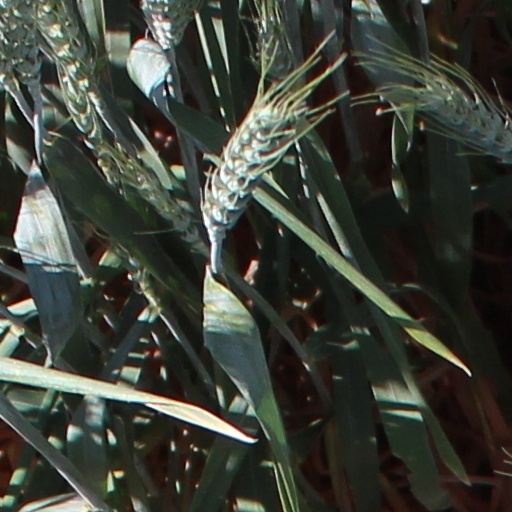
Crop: wheat